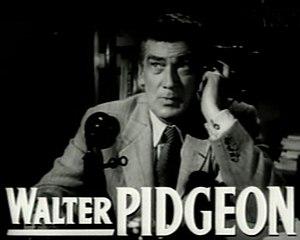
Les Ensorcelés est un film noir mélodramatique américain réalisé par Vincente Minnelli, sorti en 1952.